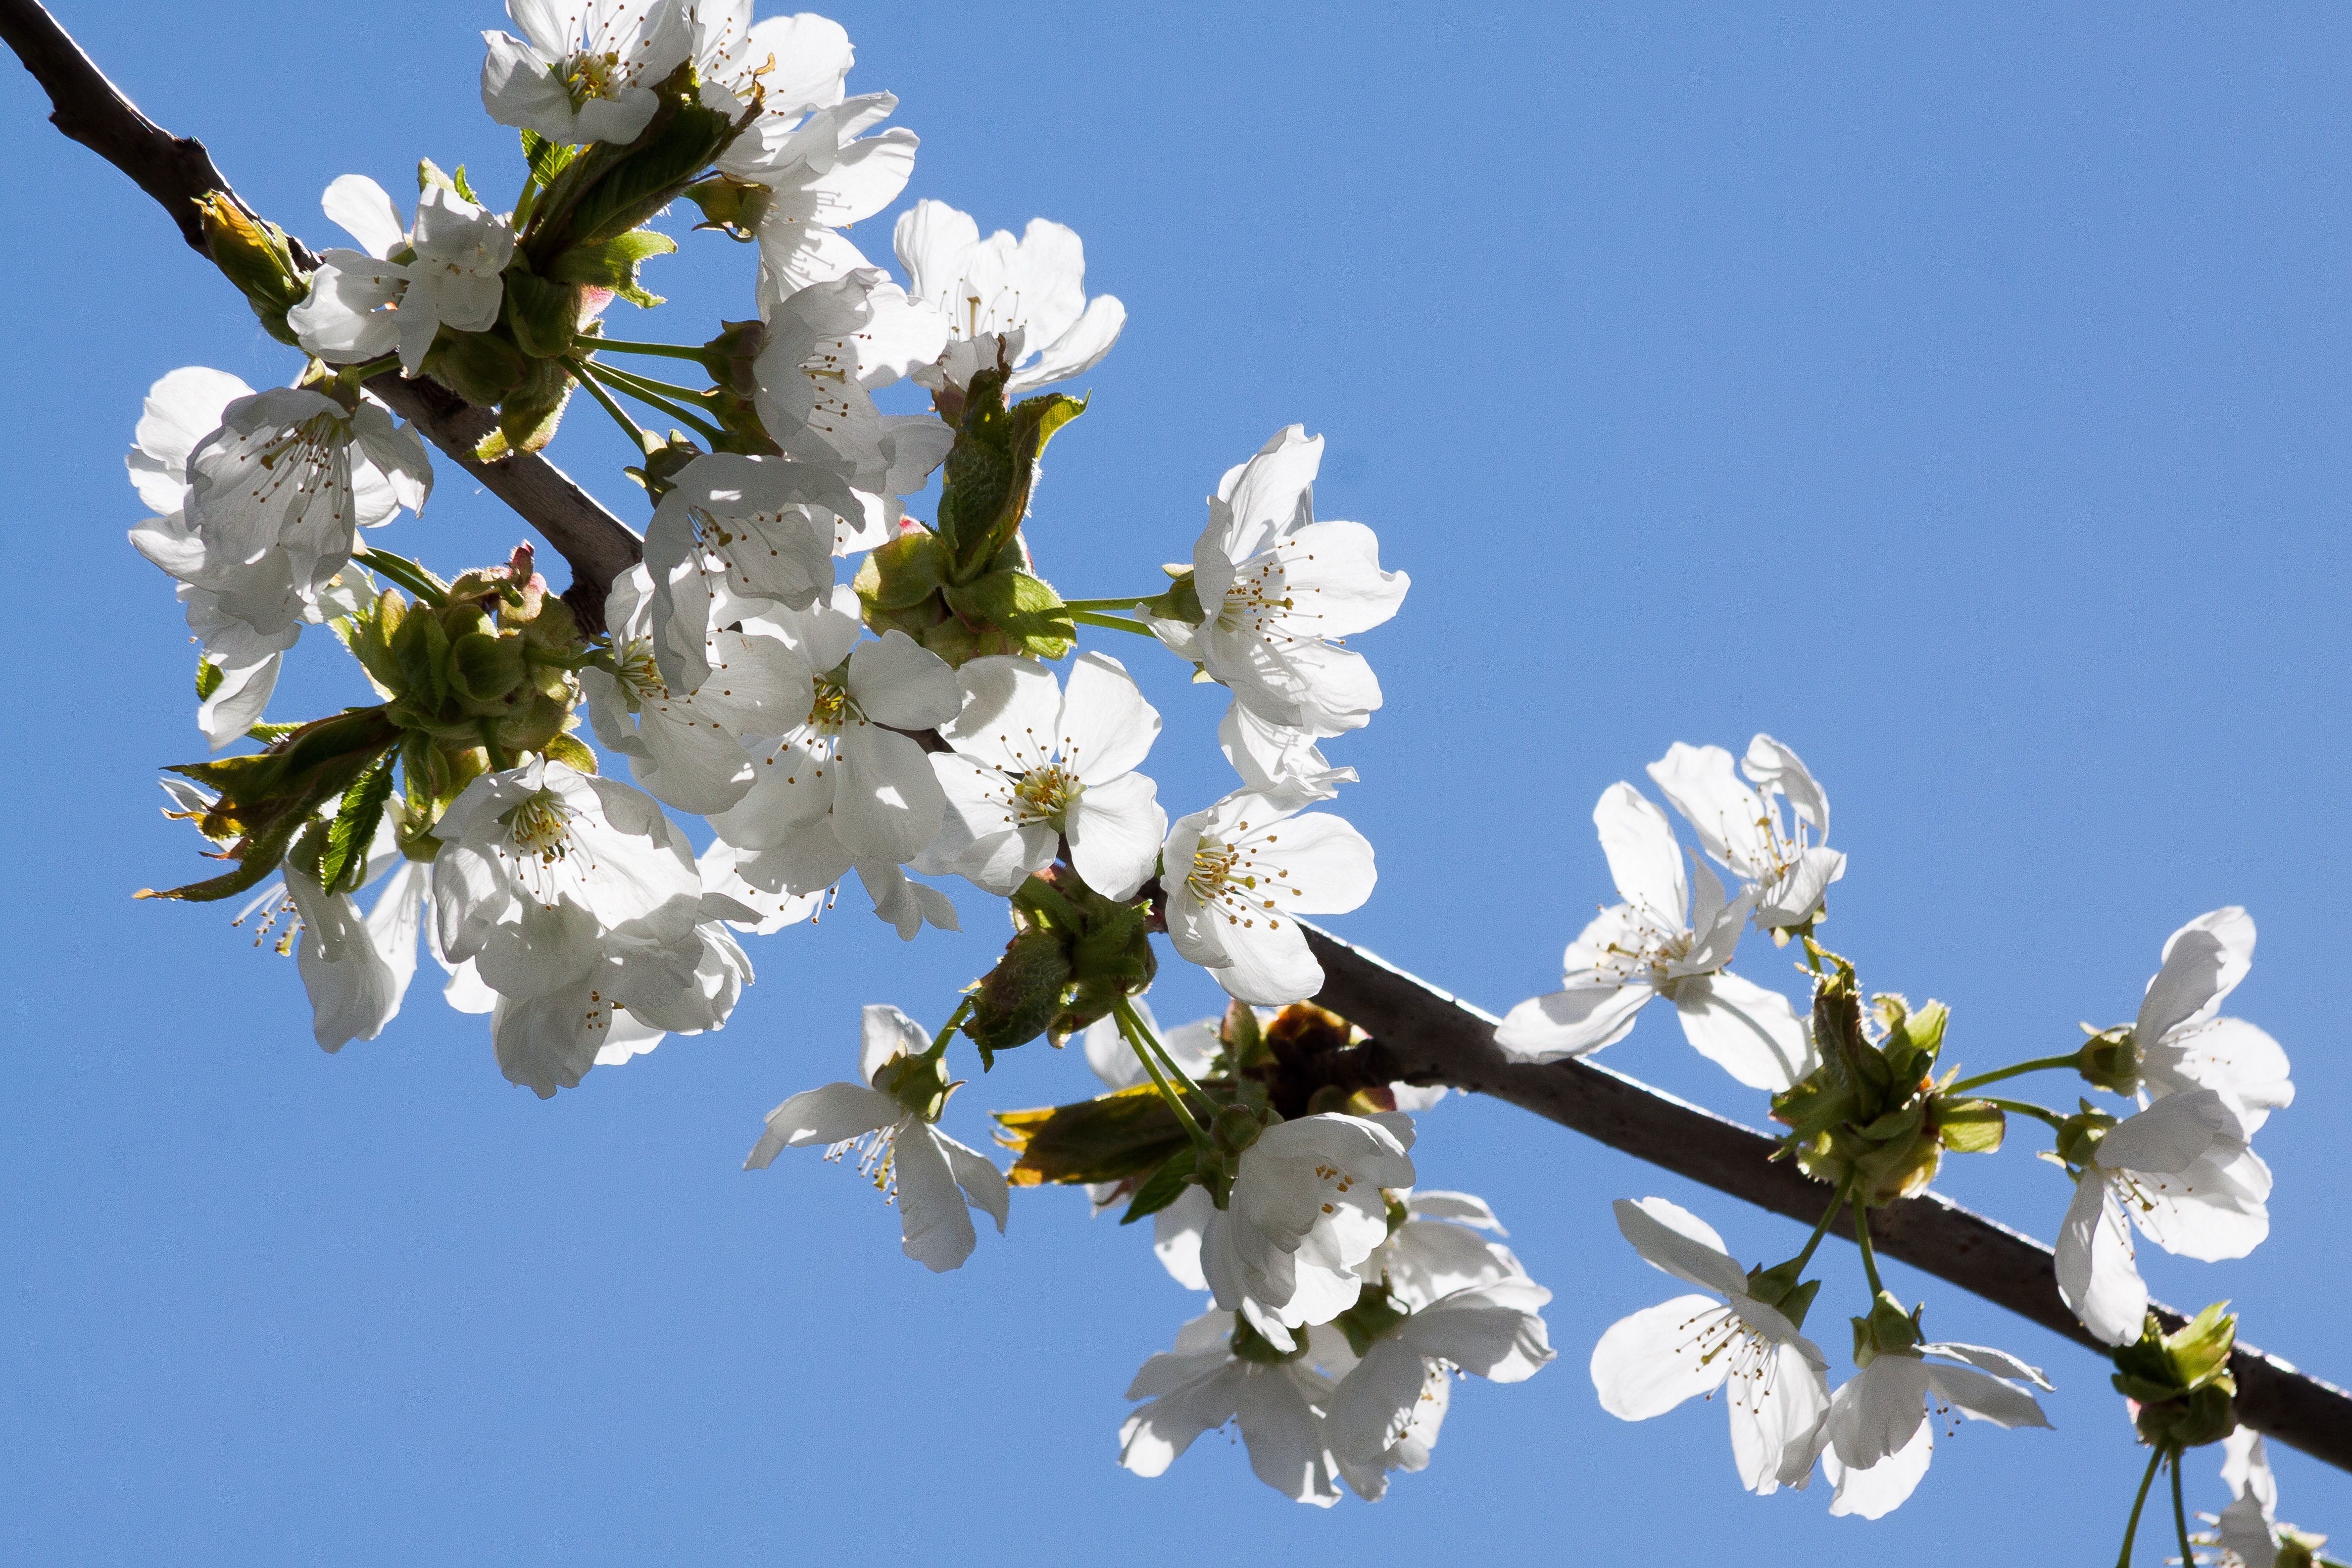
tree, nature, branch, blossom, plant, sky, white, fruit, flower, bloom, food, spring, produce, flora, cherry blossom, fruit tree, apple blossom, flowering plant, land plant